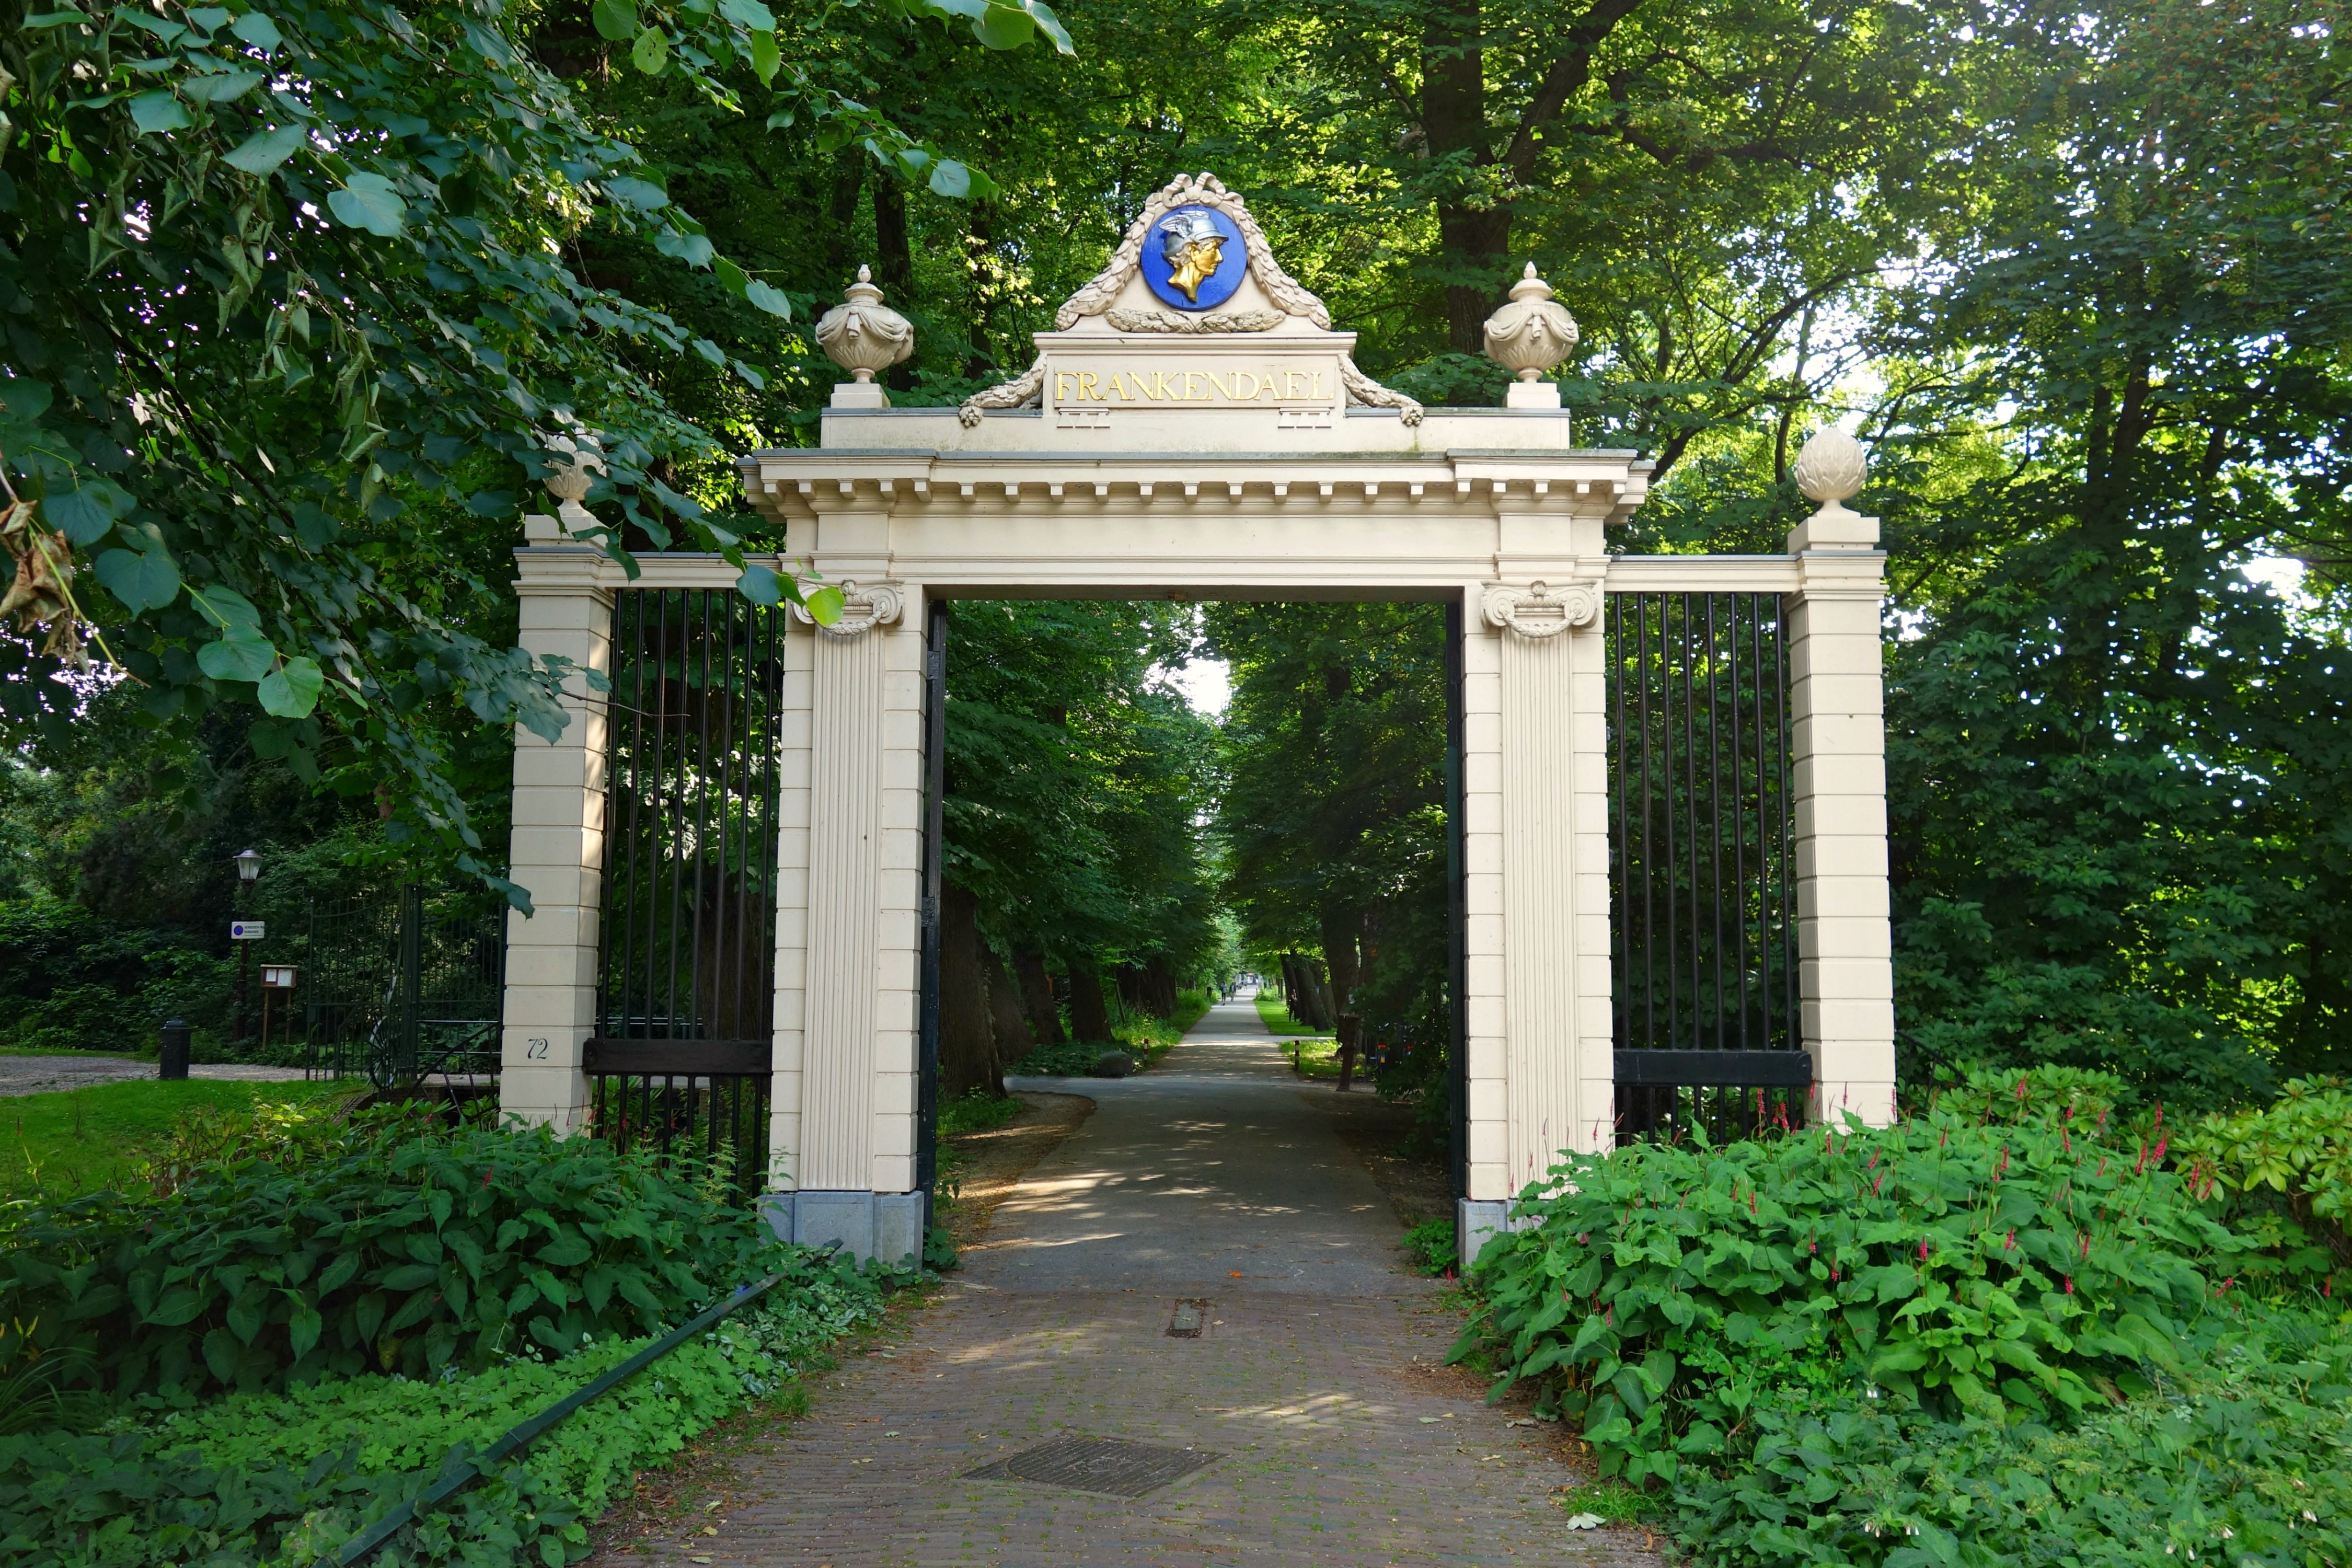
path, old, arch, greek, entrance, garden, gate, trees, courtyard, temple, ornate, shrine, culture, style, classic, estate, tympanum, 17th century, cameo, shinto shrine